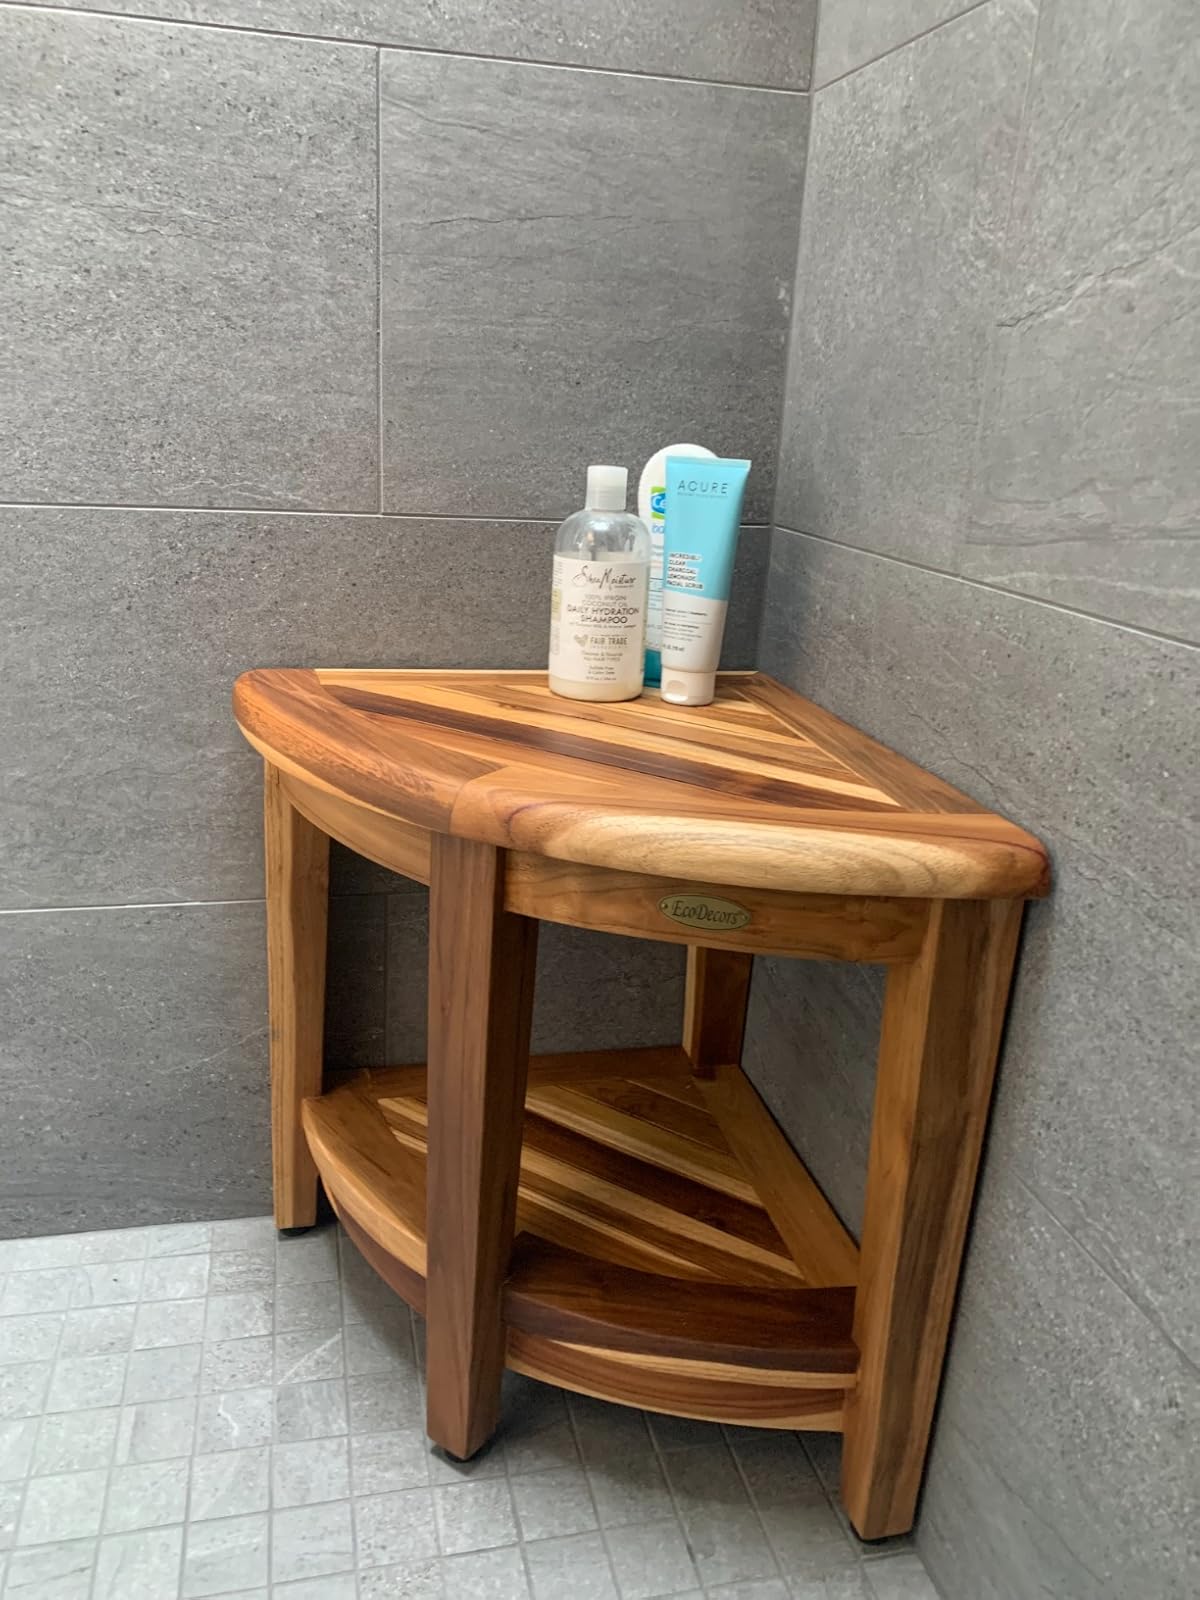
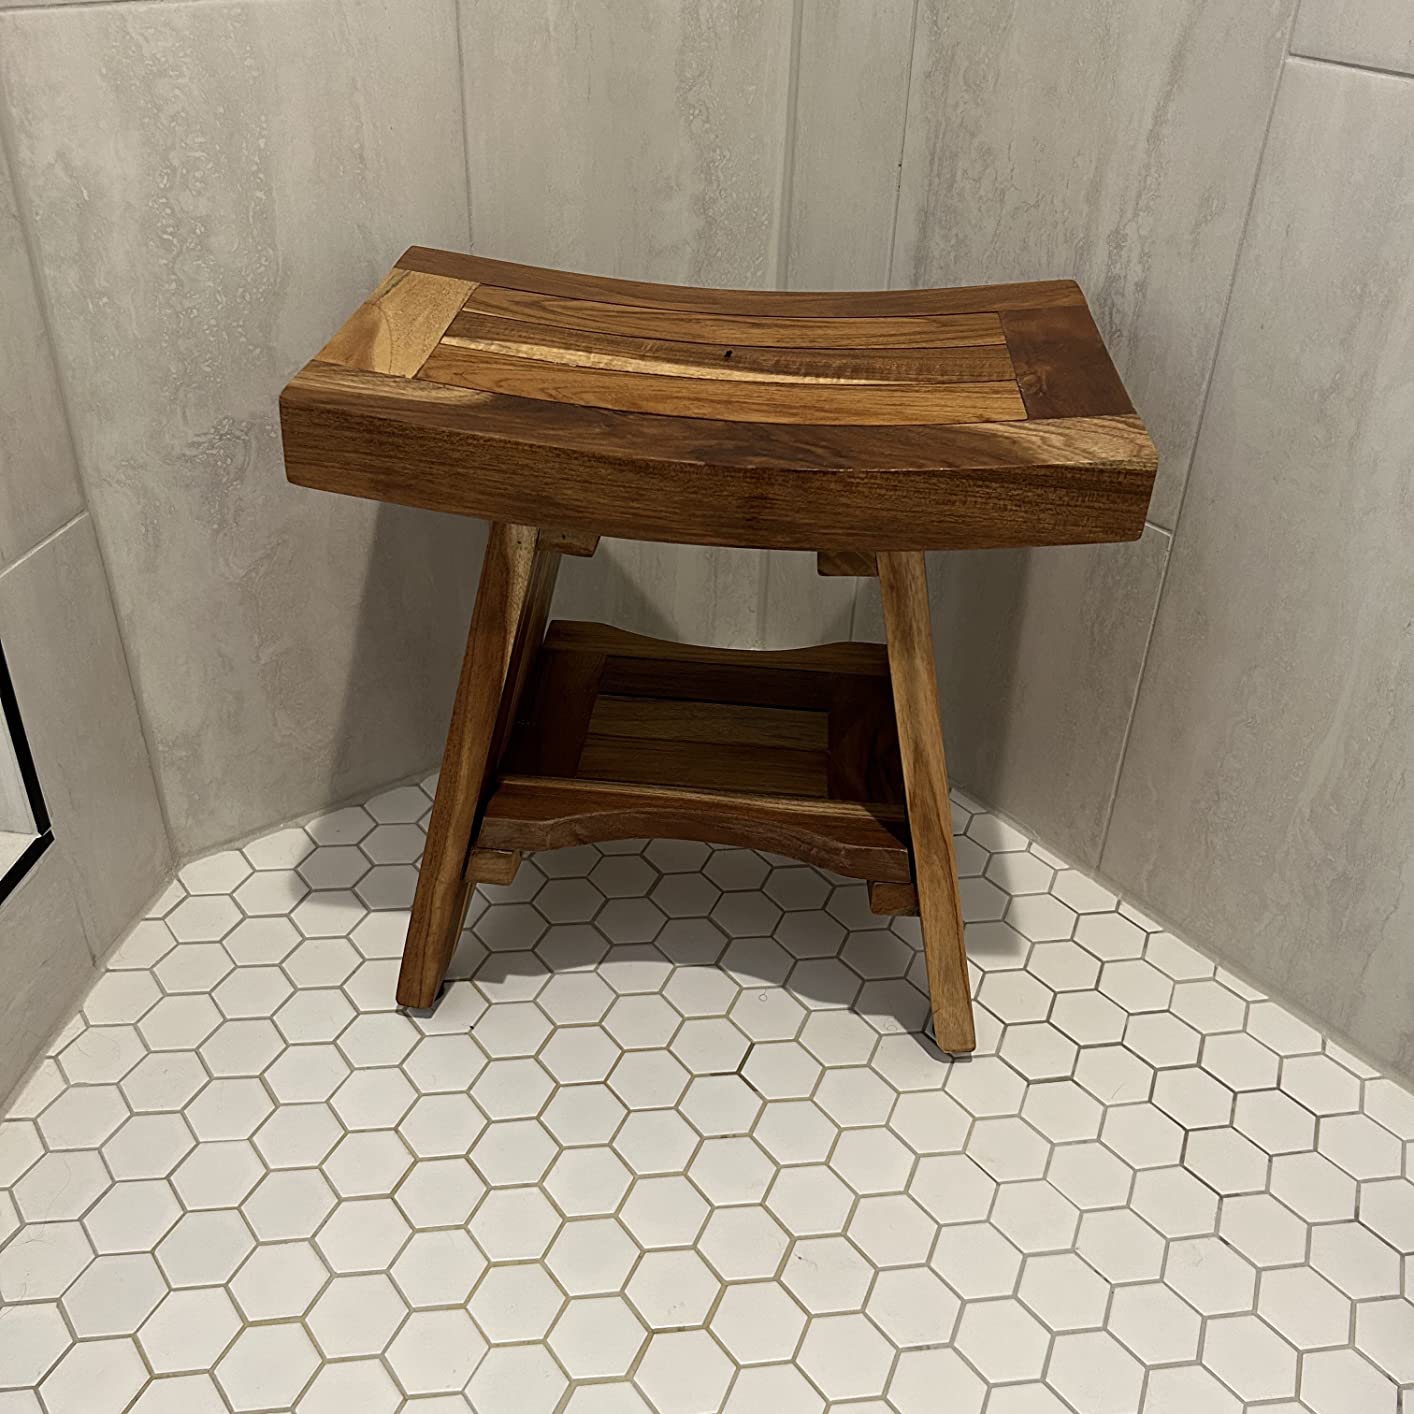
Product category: stool
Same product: no